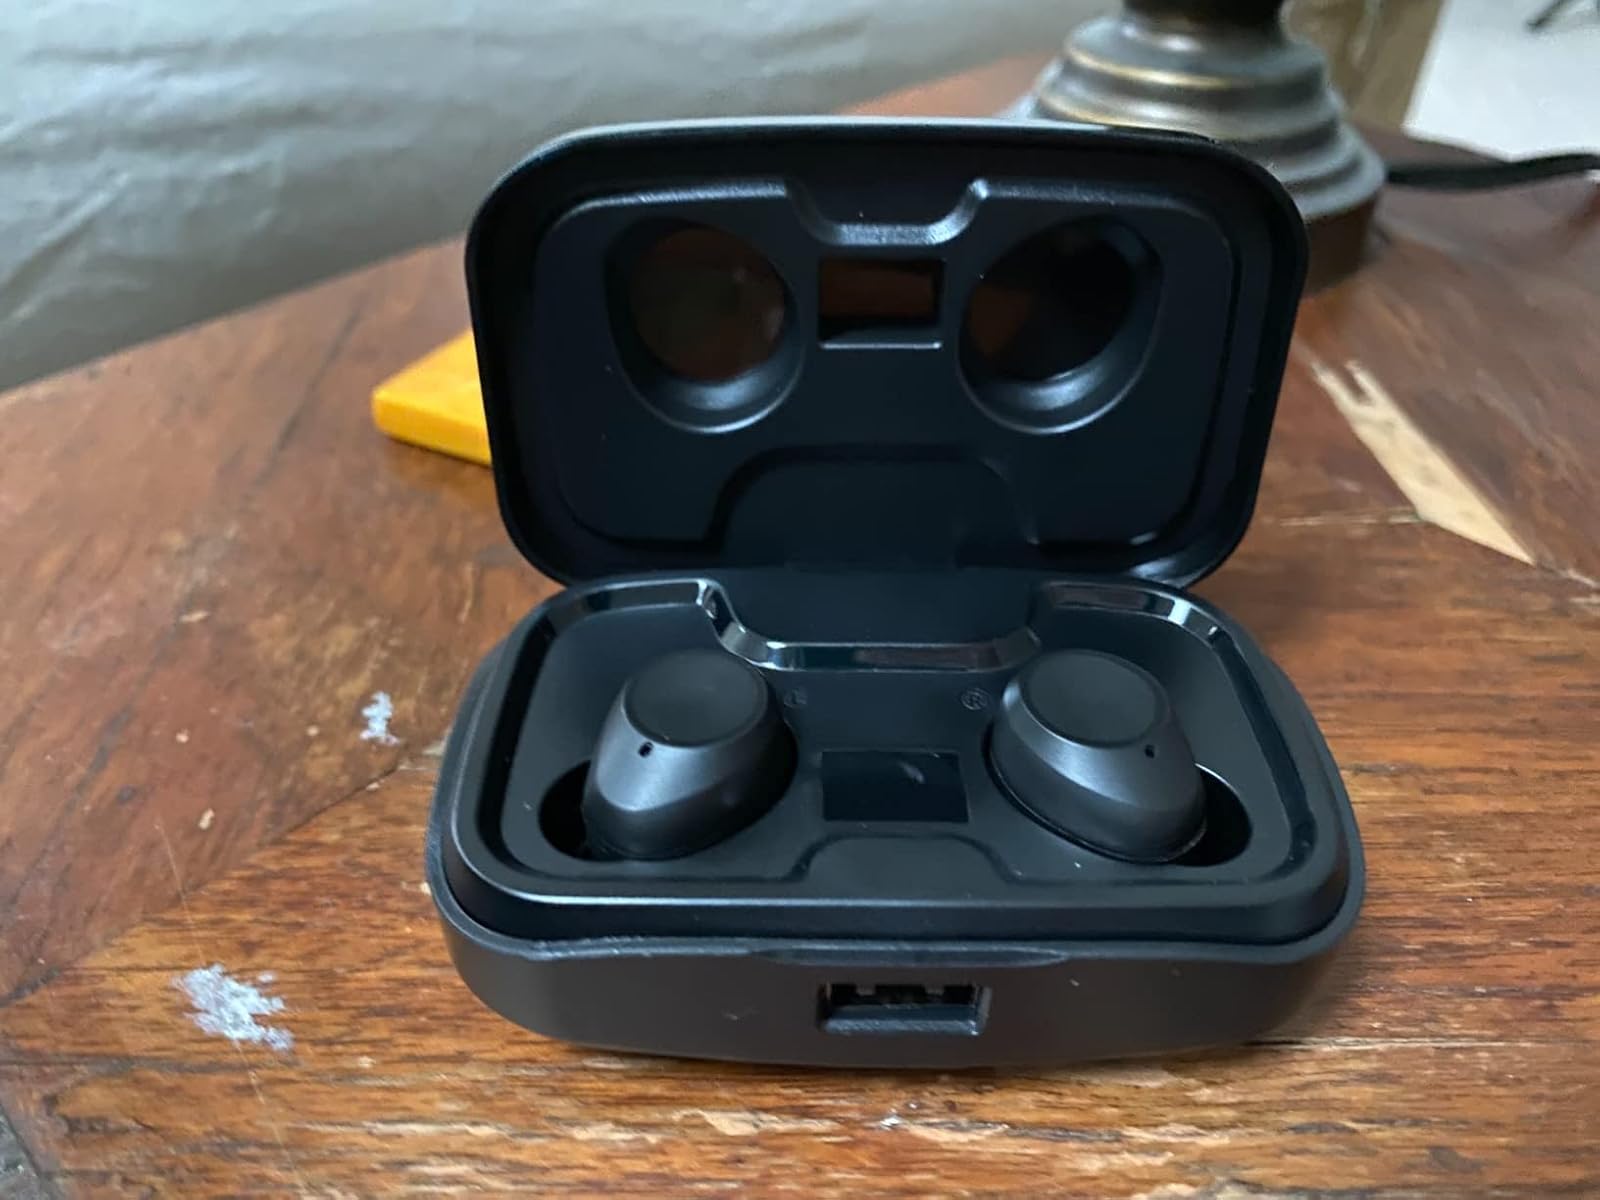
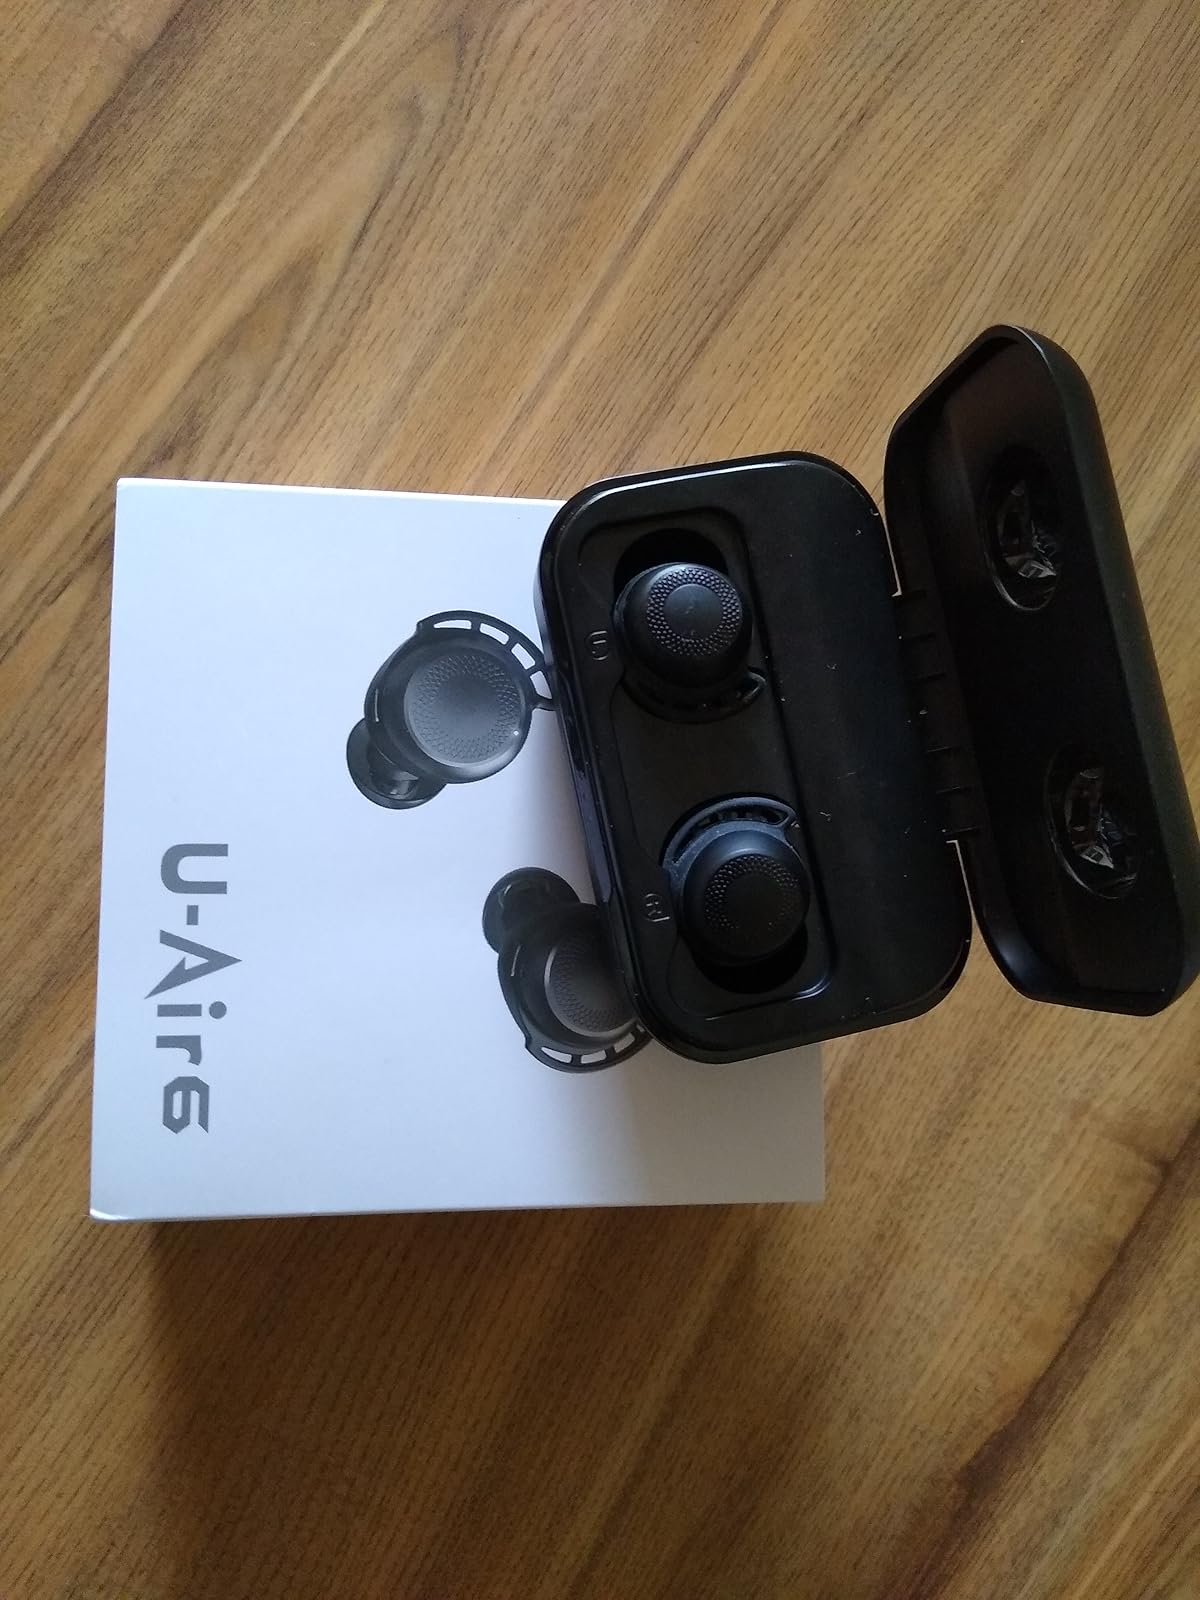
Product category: earbuds
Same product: no